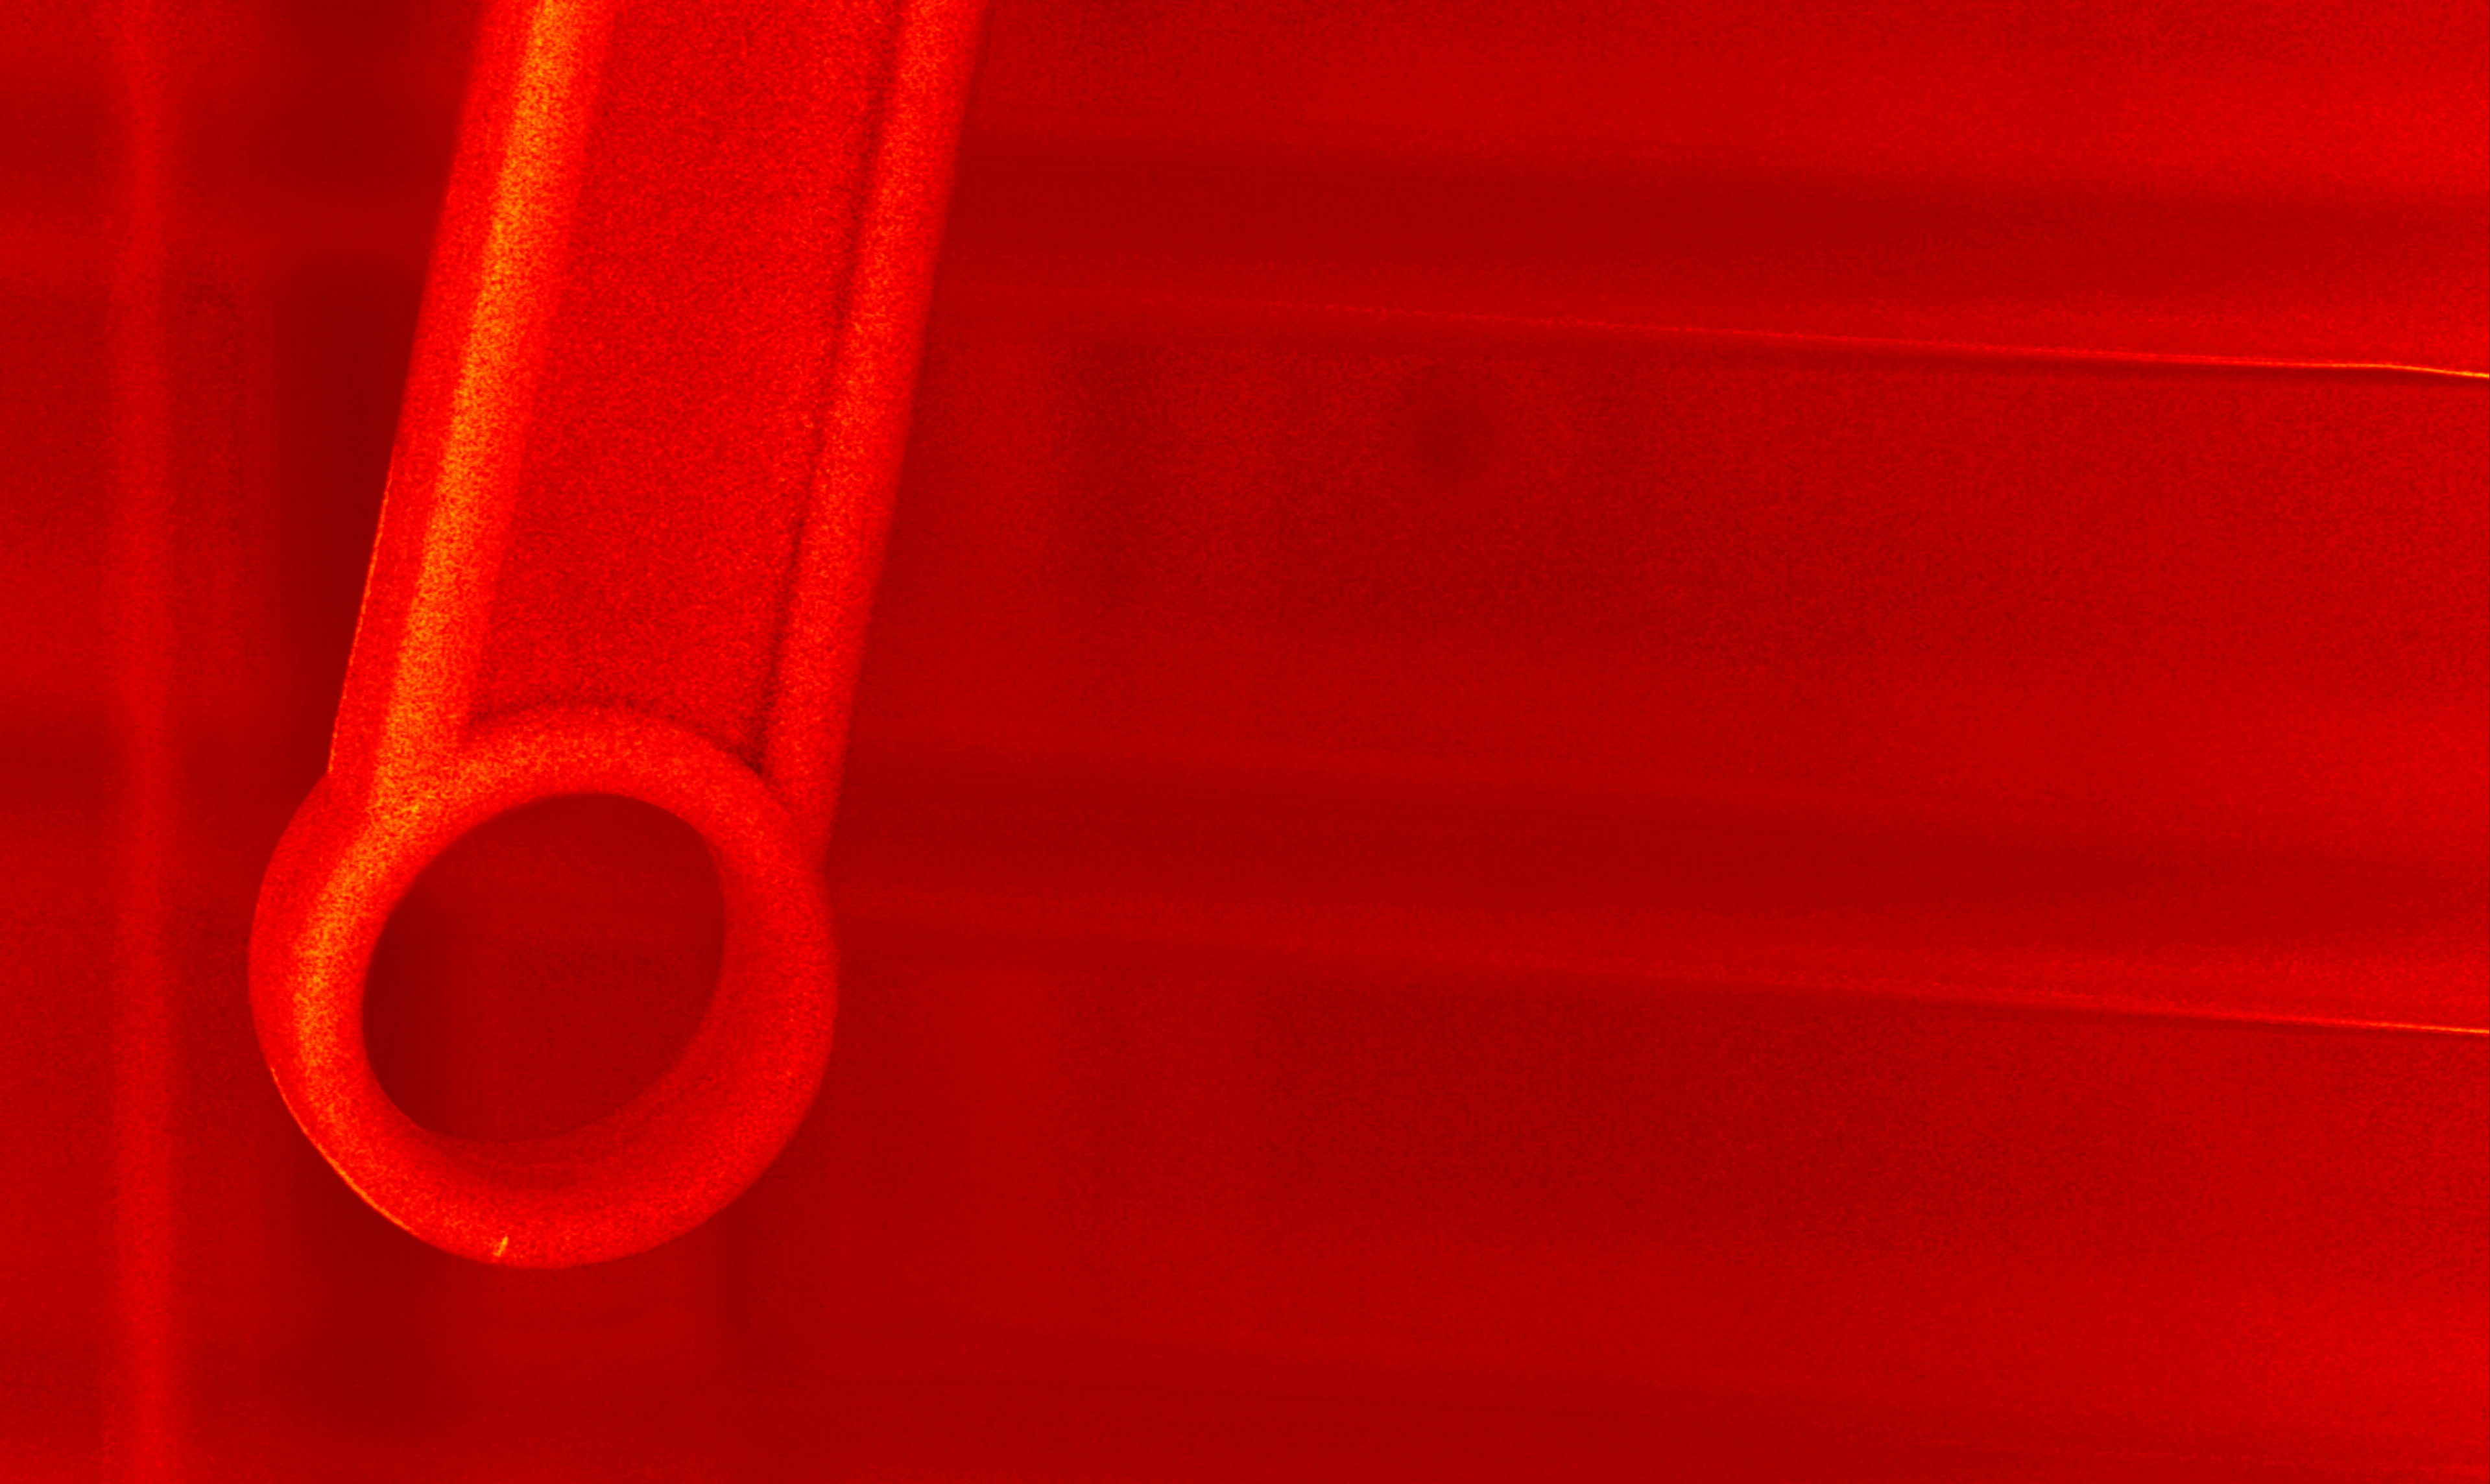
abstract, glowing, petal, tool, orange, line, red, color, pink, heat, circle, font, background, shape